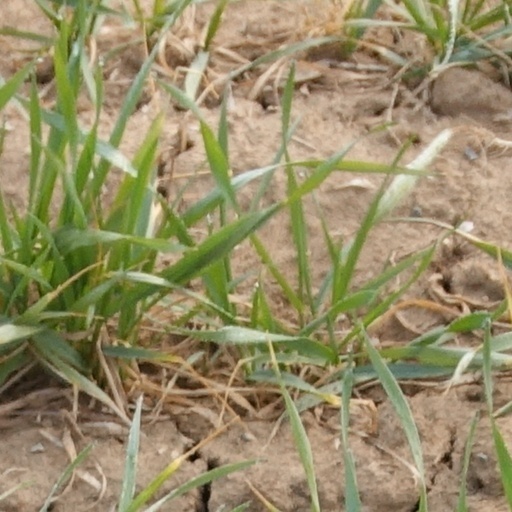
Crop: wheat